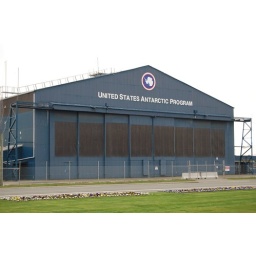
Christchurch is a major jumping off point for the Antarctic as evidenced by the US base across the road